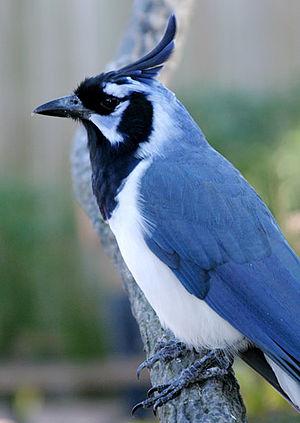
Le genre Calocitta regroupe deux espèces de geais appartenant à la famille des Corvidae.
Le Geai à face noire est une espèce de passereau de la famille des Corvidae.